Zaher Abd El-Rahman

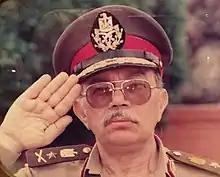
Zaher Abd El-Rahman

Zaher Abd El-Rahman or Lieutenant general Mohamed Zaher Abdelrahman (arabic: زاهر عبدالرحمن) born on September 12, 1935, is an Egyptian military officer who has held many military and government positions.